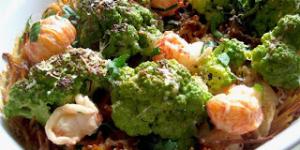
tallarines con salsa de brocoli